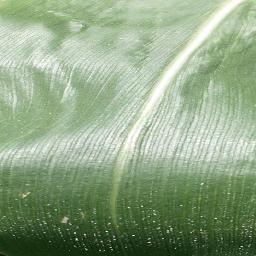
Label: Corn_(Maize)___Healthy